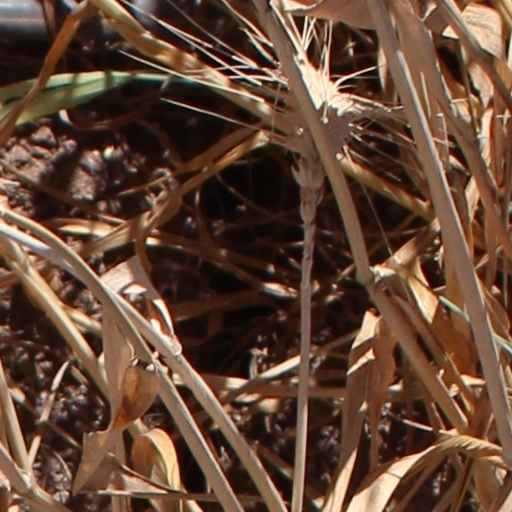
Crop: wheat